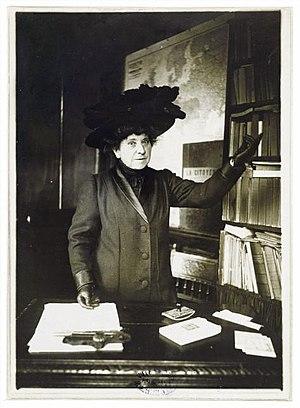
""Portrait d'Hubertine Auclert"". Hubertine Auclert (1848-1914), féministe française, fondatrice du journal ""La Citoyenne"", en faveur du droit de vote des femmes. Photographie de Harlingue, 1910. Paris, Bibliothèque Marguerite Durand. Dimensions
La Citoyenne est un journal féministe publié à Paris de 1881 à 1891 par Hubertine Auclert. Son premier numéro paraît le 13 février 1881 sur un rythme bimensuel. Le journal est un défenseur énergique et inlassable de l'émancipation des femmes, exigeant des modifications au code Napoléon qui relègue les femmes à un statut très inférieur. Le journal exige que les femmes aient le droit de se présenter aux élections, affirmant que les lois injustes ne seraient jamais votées si les points de vue des femmes parlementaires étaient entendus. De notables féministes comme Marie Bashkirtseff écrivent des articles pour le journal.